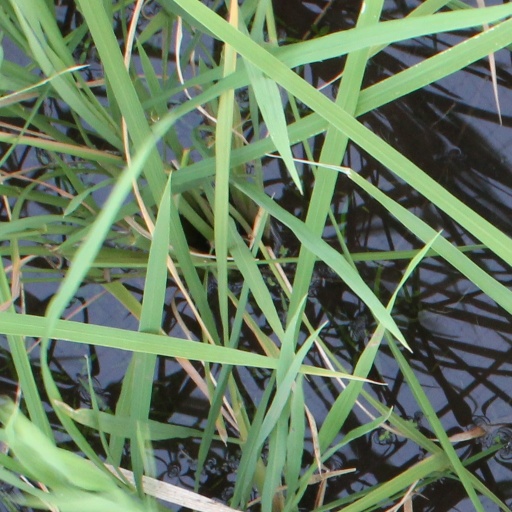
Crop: rice